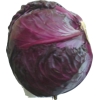
Label: red_cabbage